List of islands of Puerto Rico

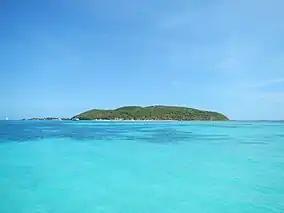
Isla Palomino

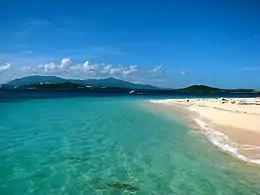
Cayo Icacos

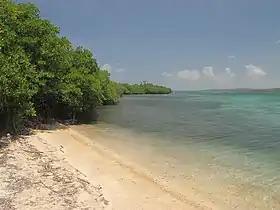

The Commonwealth of Puerto Rico has over 143 islands, keys, islets, and atolls. Only the main island of Puerto Rico (3,424 sq mi [8,868 km2]), and the islands of Vieques, and Culebra are inhabited. Mona Island has personnel from the Puerto Rico Department of Natural and Environmental Resources (DNER) stationed year-around but no private citizens inhabit it (other than overnight camping guests and nature enthusiasts). Caja de Muertos Island is also a DNER Nature Reserve, while Desecheo Island is a National Wildlife Refuge administrated by the US Fish and Wildlife Service.